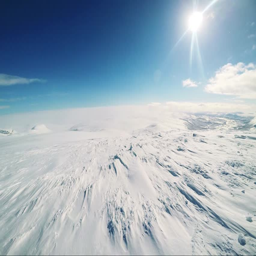
winter landscape in top of the mountain - sunny day